Austin Catholic Preparatory School

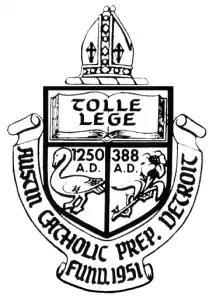

Austin Catholic Preparatory School was a boys, non–residential, college preparatory Catholic school in Detroit, Michigan. Austin was "one of the city's most widely respected schools." The school was founded in 1951 and operated by the Augustinians. Its first class graduated in 1956. Austin was closed in 1978 due to declining enrollment and a desire by the Augustinians to sell the school's property.